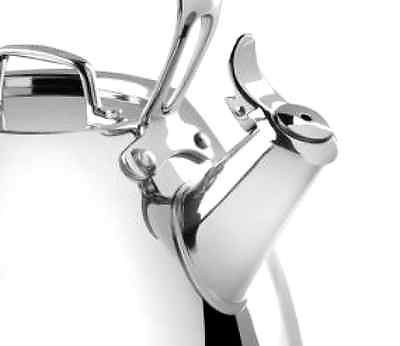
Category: kettle